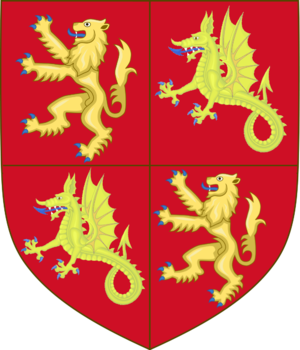
Armoires imaginaires de roi Cnut d'Angleterre selon Matthieu Paris